Shinjuku

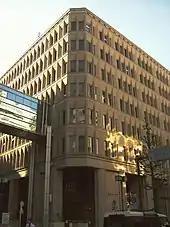
Shinjuku City Office

The current city of Shinjuku grew out of several separate towns and villages, which have retained some distinctions despite growing together as part of the Tokyo metropolis.